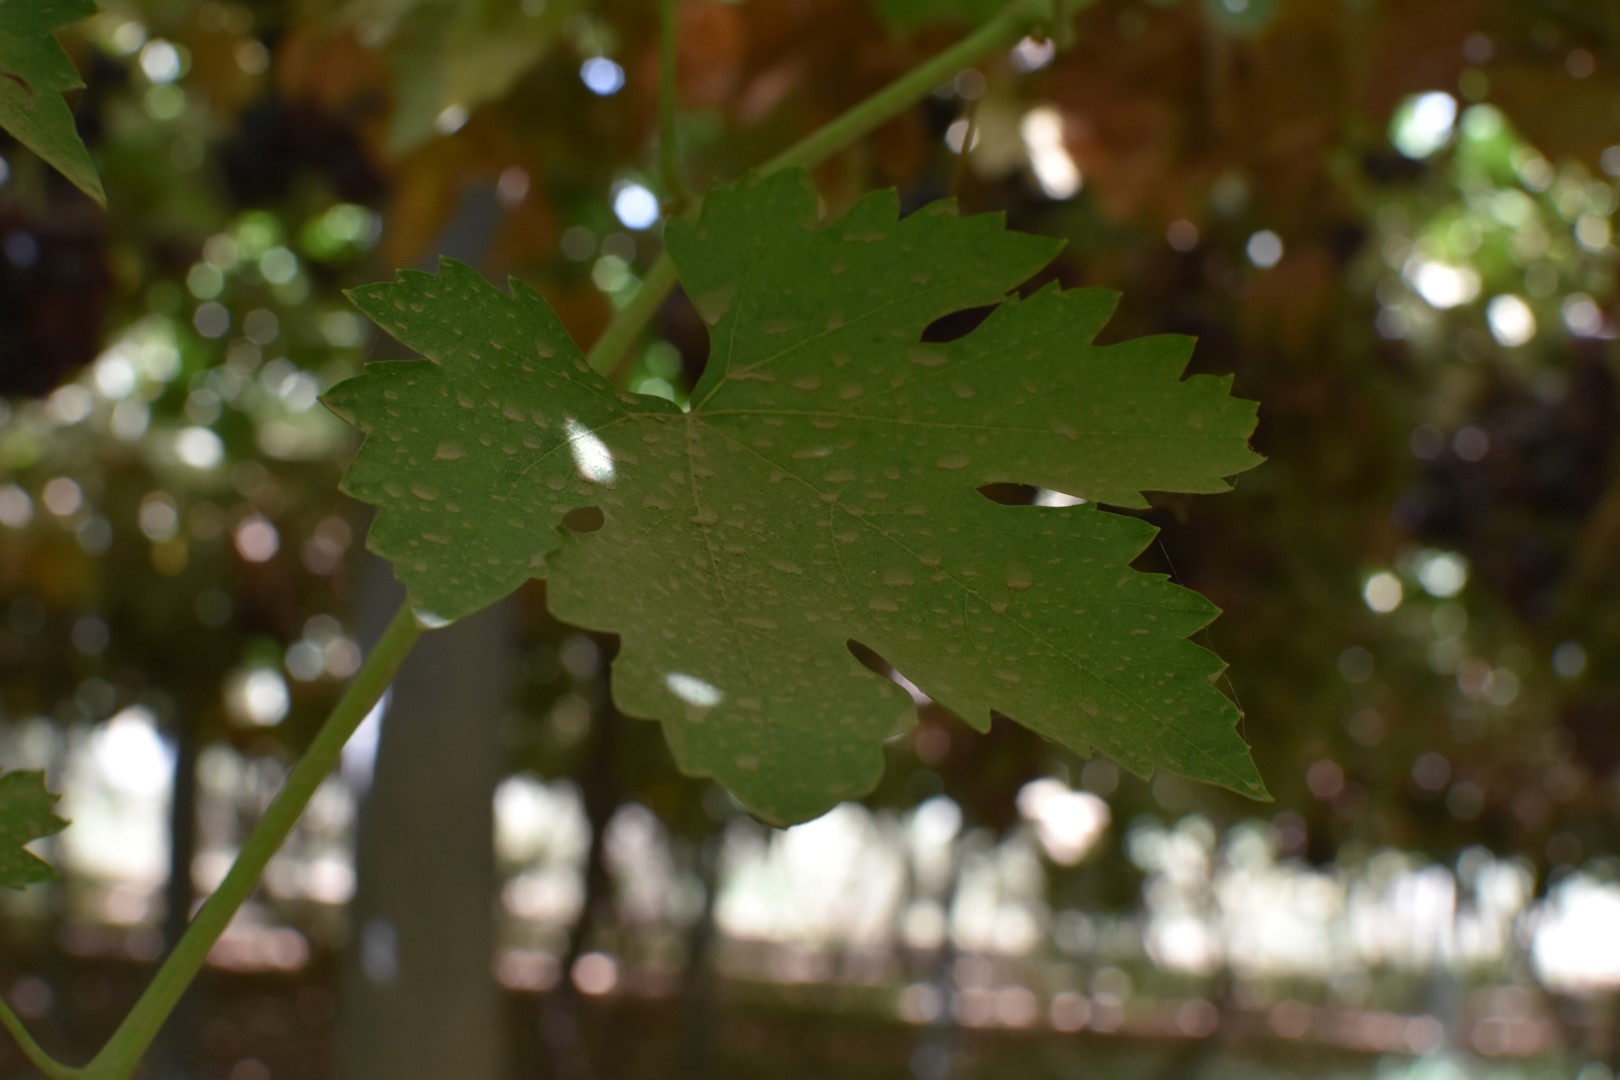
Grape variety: Riasi